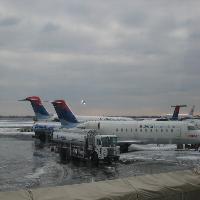
Weather: cloudy or overcast